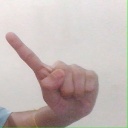
अक्षर: ए